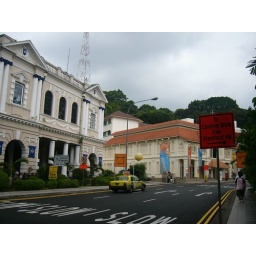
the otherwise colonial look tainted by the modern road signs and the cab.